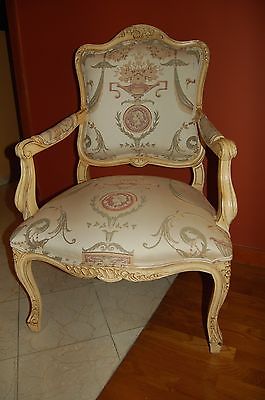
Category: chair